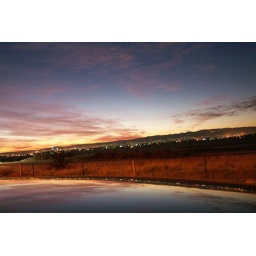
Sunrise over Adelaide airport reflected in the roof of the car